1922 Vanderbilt Commodores football team

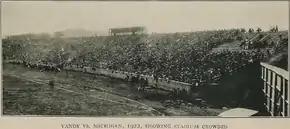
The crowded stadium

The game, which featured the season's top-two defenses as measured by points against per game, saw little offense. Vanderbilt punted 17 times; Michigan punted 10 times. Some writers were surprised by Michigan's lack of offense, citing it as their best feature. During the entire game, Michigan made six first downs, two of which came from penalties, while Vanderbilt made one. Michigan's consensus All-American halfback Harry Kipke had been rendered moot for most of the game and later said: "I picked myself up very, very painfully from every blade of grass in the place." Fullback Franklin Cappon seemed to be the only Michigan player who could gain much for his offense. According to the "2012 Vanderbilt Football Fact Book", the tie was preserved when captain Neely recovered a fumble near the Commodore goal.